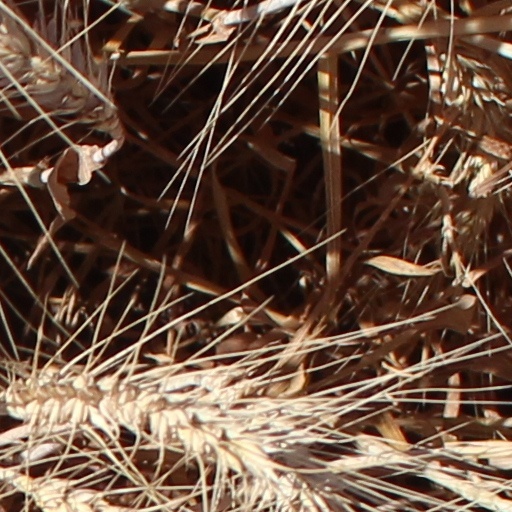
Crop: wheat